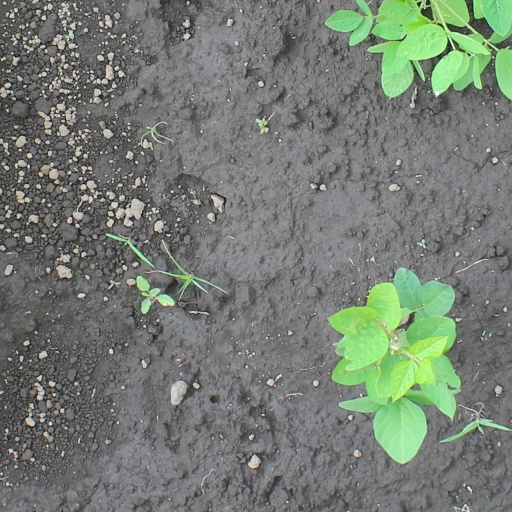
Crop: soybean